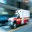
Label: ambulance